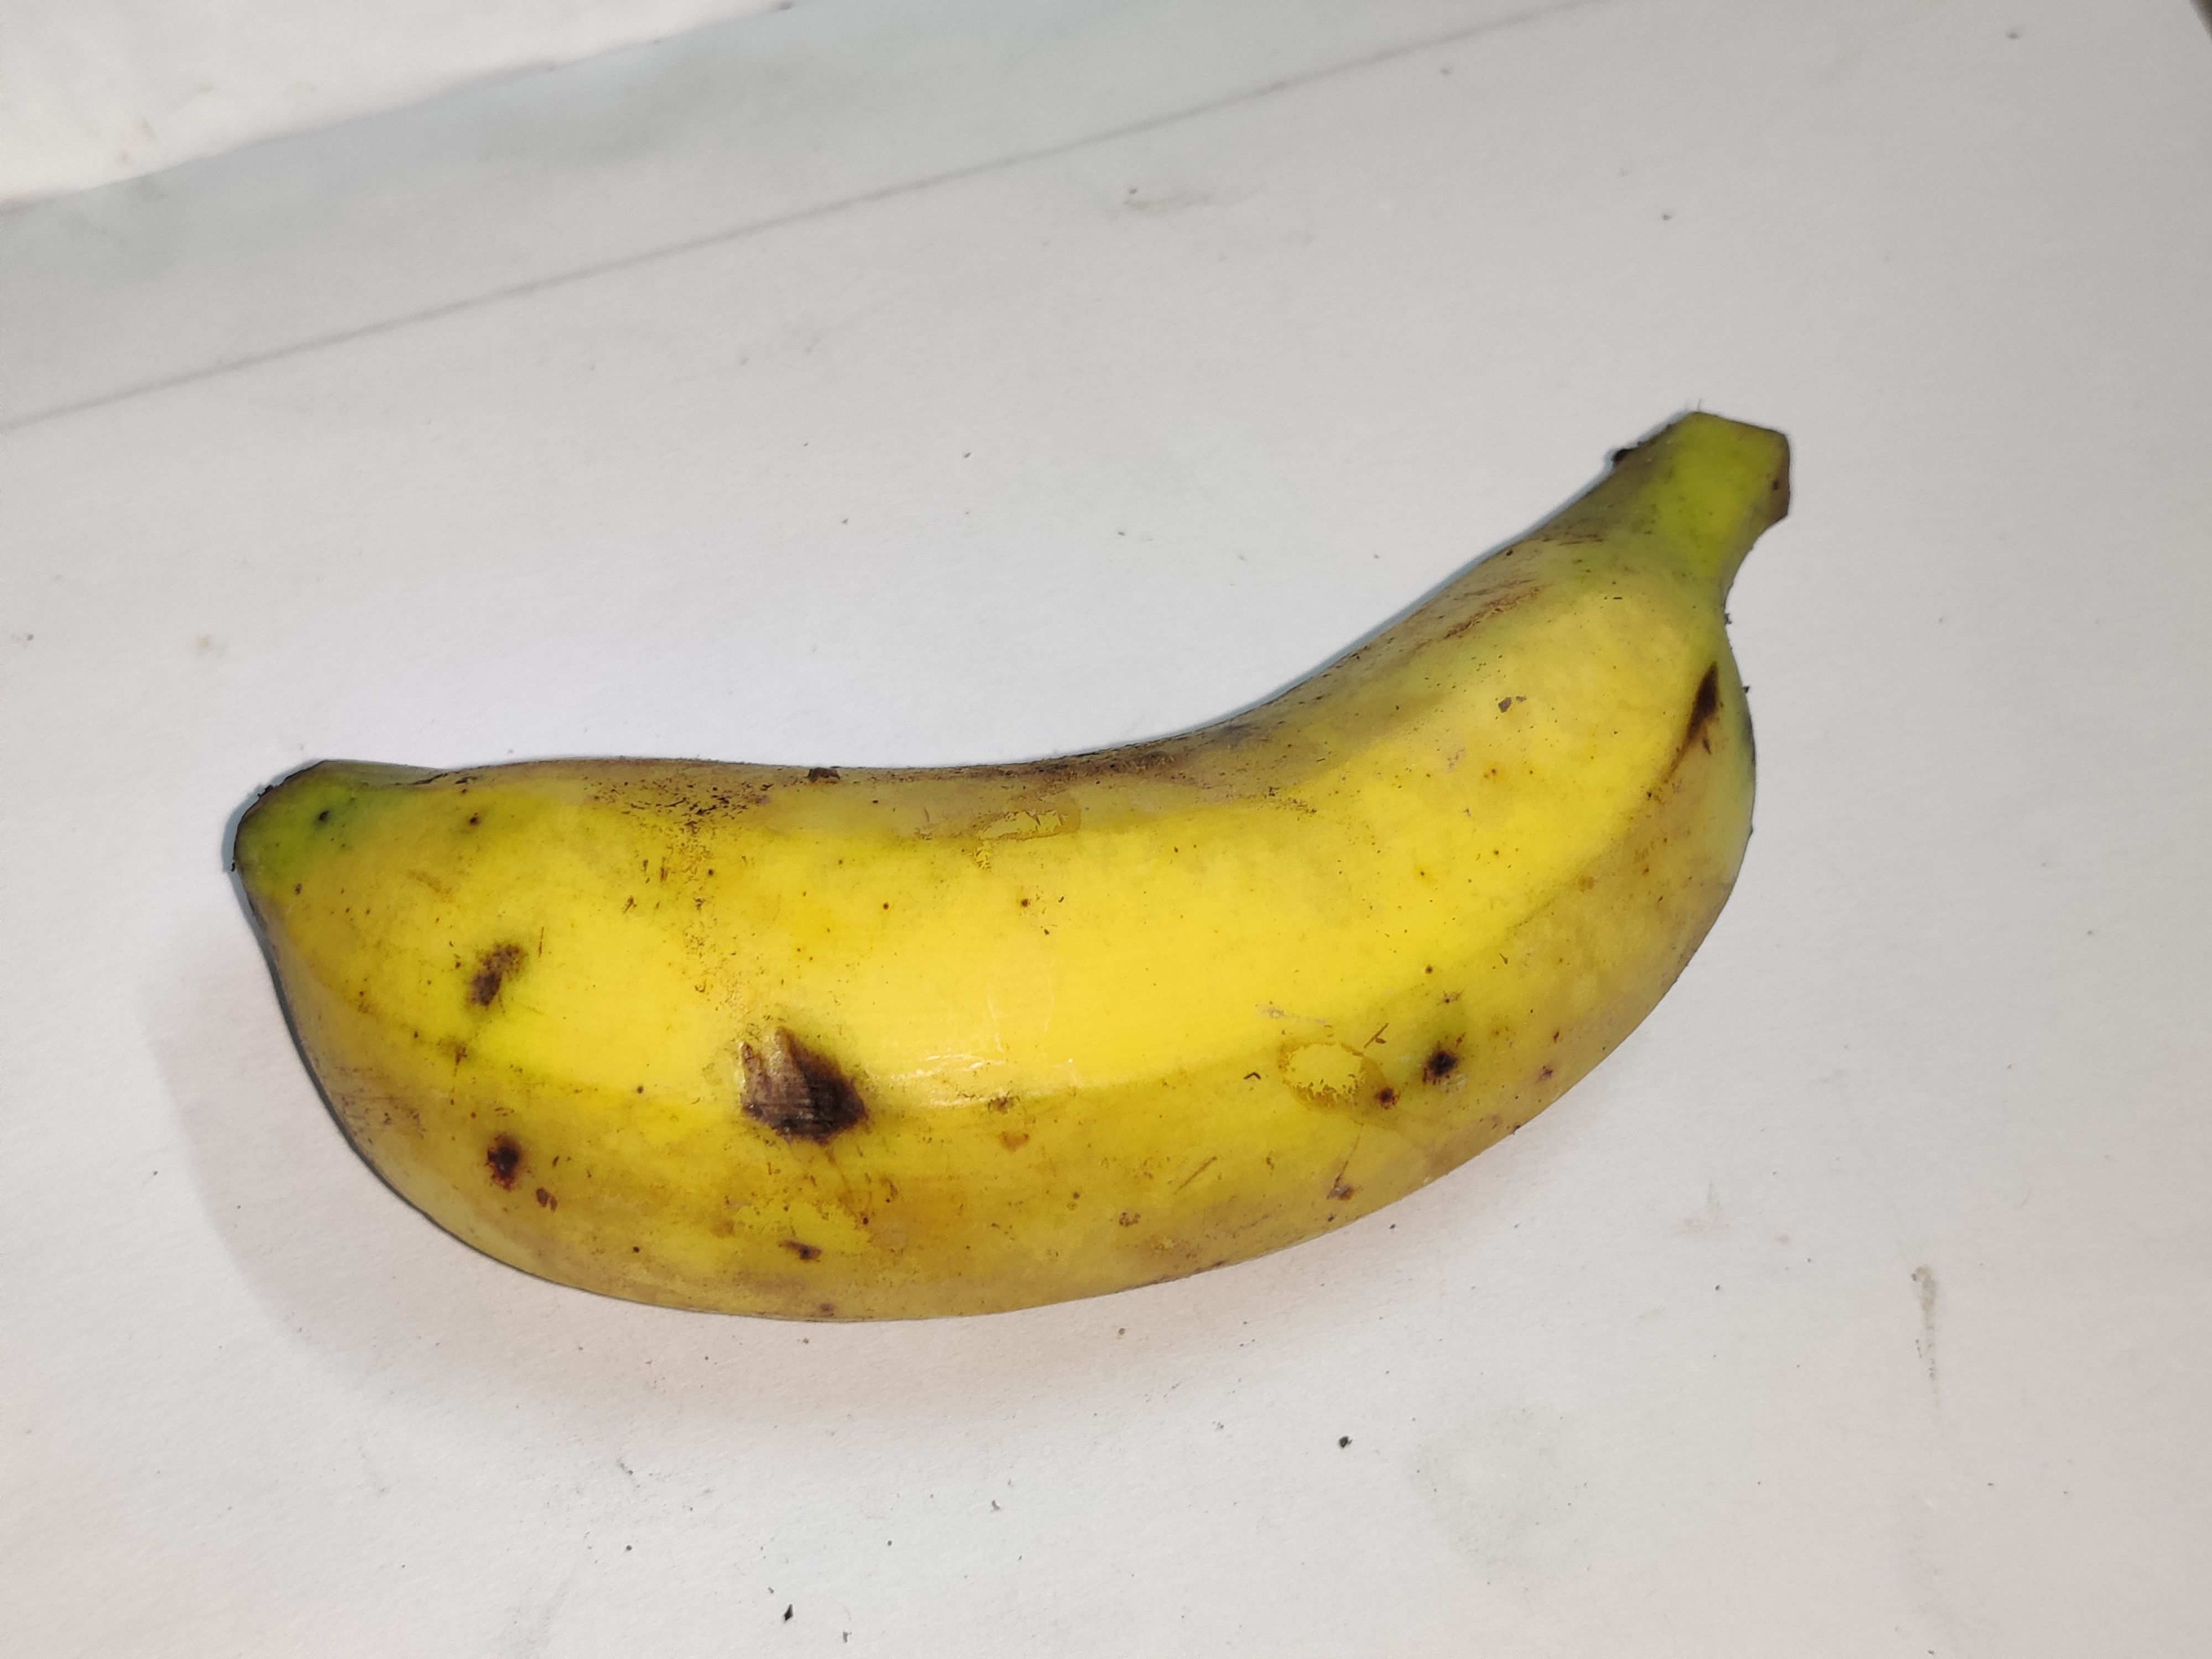
Fruit: banana
Grade: 2nd-grade